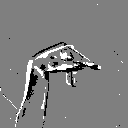
ASL letter: p